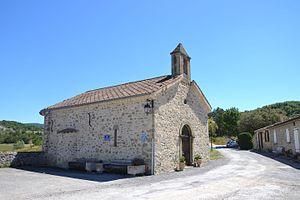
église de Montferrand-la-Fare
Montferrand-la-Fare est une commune française située dans le département de la Drôme en région Auvergne-Rhône-Alpes.